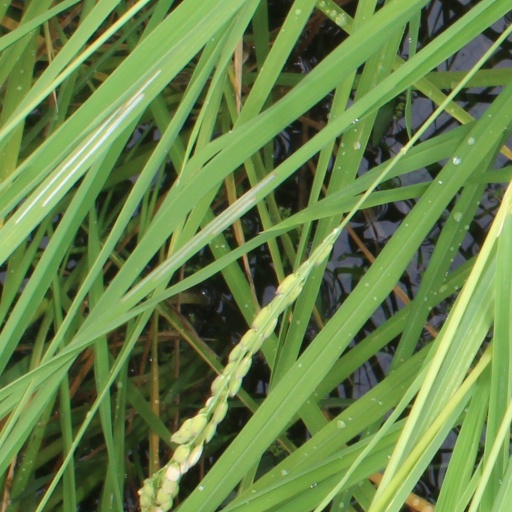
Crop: rice